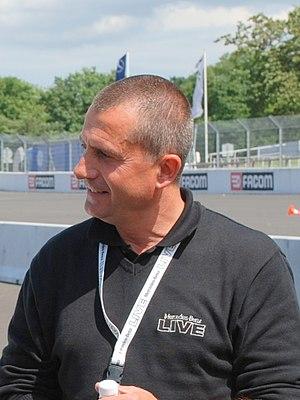
Yannick Dalmas au Mercedes Benz Live à Monthléry
Soixante quinze pilotes de Formule 1 français se sont engagés sur au moins une épreuve du championnat du monde.
Yannick Dalmas, né le 28 juillet 1961 au Beausset dans le Var, est un ancien pilote moto d'enduro et automobile français. Auteur d'un modeste passage en Formule 1, il s'est surtout distingué dans les épreuves d'endurance, et a notamment remporté à quatre reprises les 24 Heures du Mans. Il est le seul pilote à avoir remporté l'épreuve avec quatre constructeurs différents.